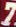
Number: 7